Sopron

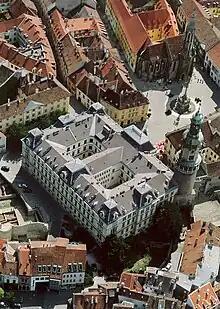
The Main Square, Town Hall and the Firewatch Tower

In 1910, Sopron had 33,931 inhabitants (51% German, 44.3% Hungarian, 4.7% other). Religions: 64.1% Roman Catholic, 27.8% Lutheran, 6.6% Jewish, 1.2% Calvinist, 0.3% other. In 2001, the city had 56,125 inhabitants (92.8% Hungarian, 3.5% German, 3.7% other). Religions: 69% Roman Catholic, 7% Lutheran, 3% Calvinist, 8.1% Atheist, 11.9% no answer, 1% other.